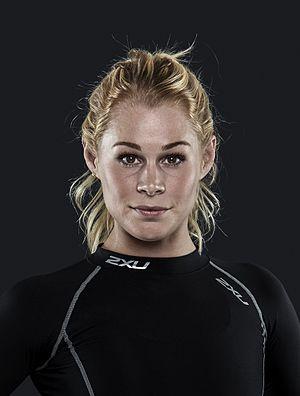
Jennie Öberg, née le 4 novembre 1989 à Piteå, est une fondeuse suédoise, spécialiste du sprint.